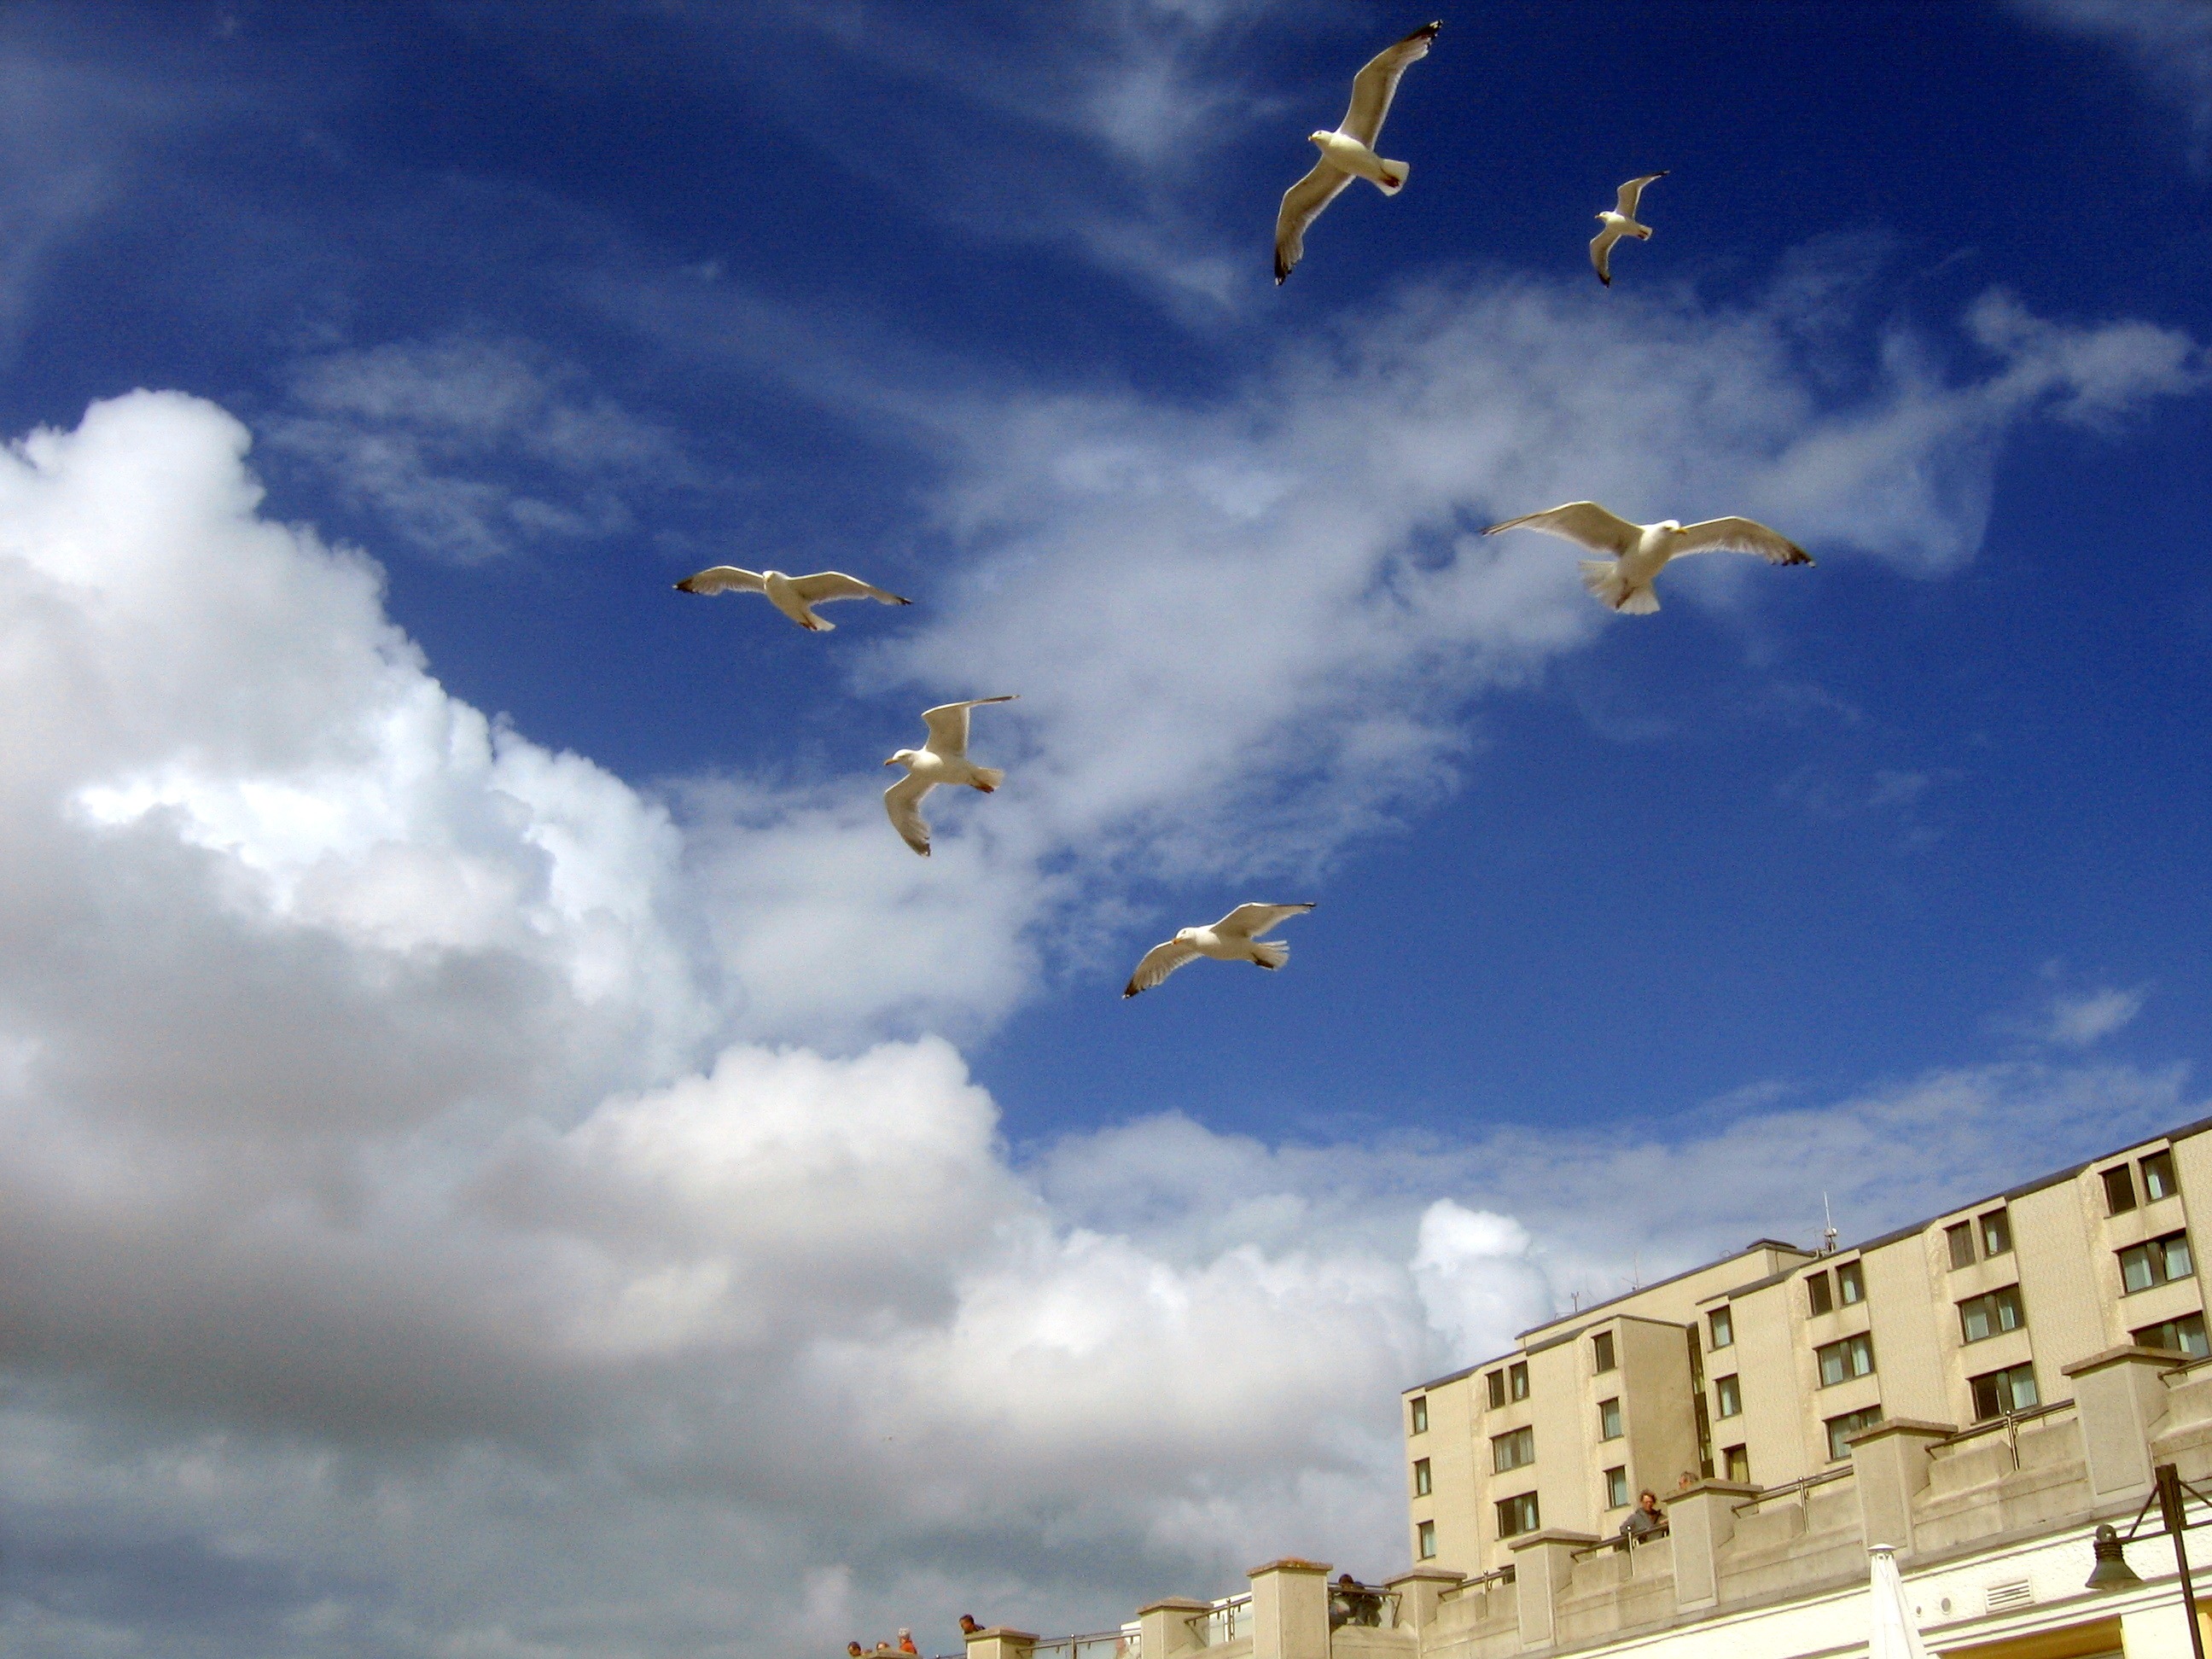
cloud, sky, seagull, gull, flight, blue, extreme sport, toy, parachute, paragliding, gulls, sports, parachuting, air sports, atmosphere of earth, windsports, kite sports